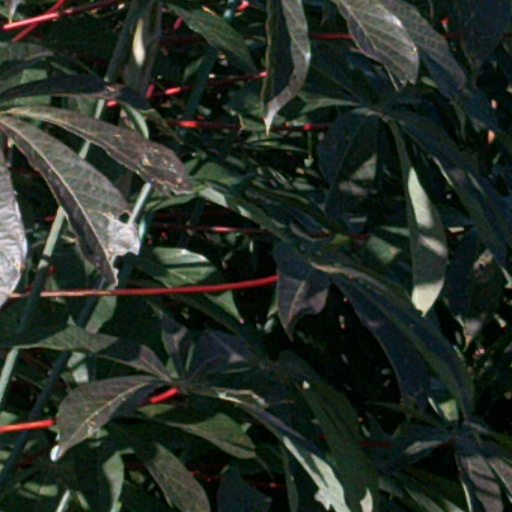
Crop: cassava